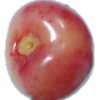
Label: cherry_rainier